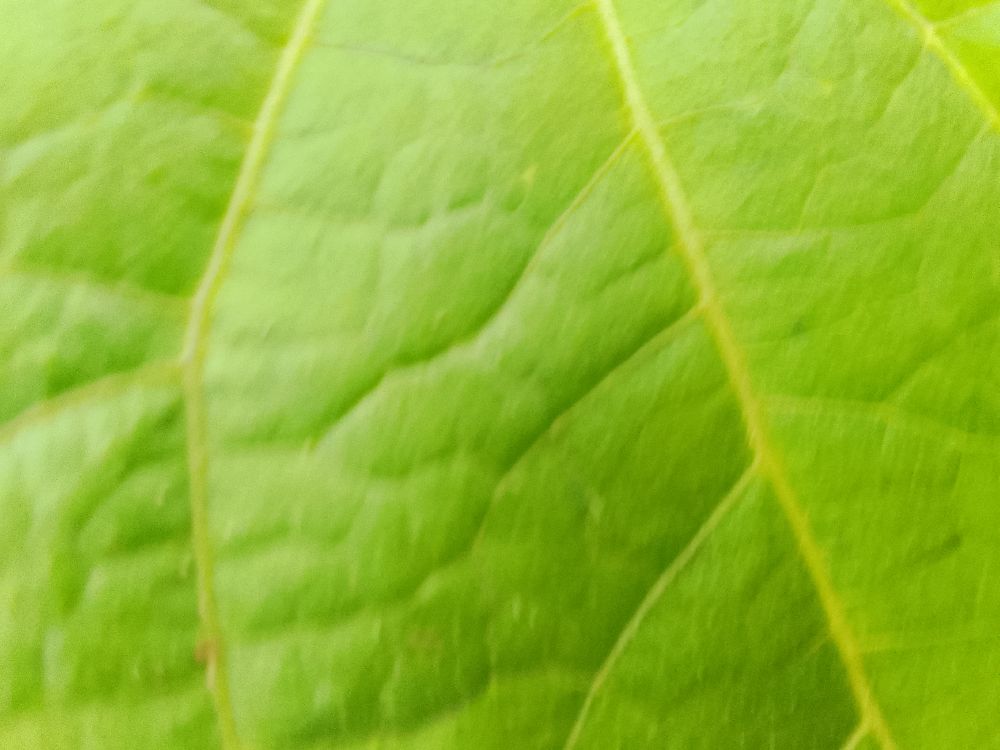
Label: healthy